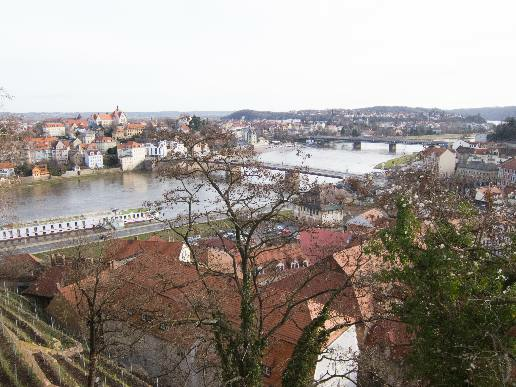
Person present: No